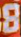
Number: 8